Kasei Station

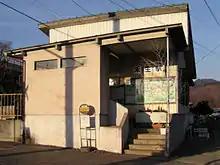
Station exterior, February 2006

The station is staffed and consists of two side platforms serving two tracks, with the station building located on the south (down) side. Passengers cross the tracks via a footbridge. It has toilet facilities.